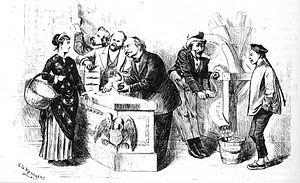
La pièce de 1 dollar commercial américain est une pièce de monnaie en dollars frappée par la Monnaie des États-Unis pour concurrencer d'autres pièces de monnaie commerciales en argent qui étaient déjà populaires en Asie de l'Est. L'idée naît dans les années 1860, lorsque le prix de l'argent commence à baisser en raison de l'augmentation des exploitations minières dans l'ouest des États-Unis. Un projet de loi prévoyant en partie l'émission du dollar commercial est présenté au Congrès, où il est approuvé et plus tard promulgué sous le nom de Coinage Act of 1873. Cette loi donne également cours légal aux dollars commerciaux, jusqu'à cinq dollars, sur le territoire des États-Unis. Un certain nombre de dessins sont envisagés, et un avers, ainsi qu'un revers, créés par William Barber sont sélectionnés.